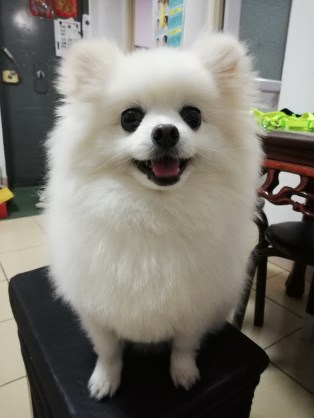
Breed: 1936-n000005-Pomeranian